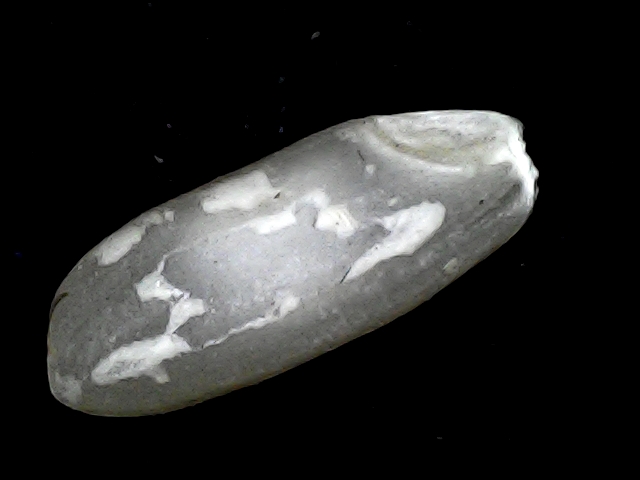
Rice variety: BD91